Mongolia–South Korea relations

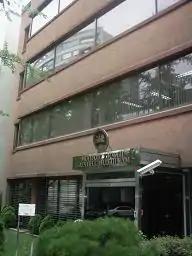
Mongolian embassy in Seoul, South Korea.

Mongolia–South Korea relations are foreign relations between South Korea and the Mongolia. South Korea has an embassy in Ulaanbaatar. Mongolia has an embassy in Seoul.